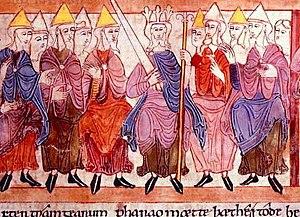
Le Witenagemot était une institution politique dans l'Angleterre anglo-saxonne entre approximativement les VIIᵉ et XIᵉ siècles. Le nom witenagemot dérive du vieil anglais « rencontre de sages ». C'était une assemblée des personnalités les plus importantes et les plus puissantes du royaume, et incluait les membres du haut clergé, les comtes et les barons. Ce mot est à rapprocher du mot scandinave Þing qui désignait une assemblée des notables locaux ou du mot AlÞing qui désignait le premier parlement islandais, ce qui laisse à penser que les peuples germaniques partageaient tous les mêmes origines. Ceci se retrouve aussi avec les mots Earl et Jarl. Le mot thegns, qui peut être traduit par ceux qui participent à l'assemblée, partage la même origine que le mot anglais knights